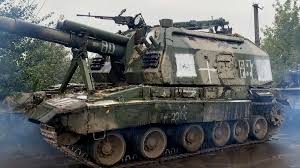
Label: Self Propelled Artillery